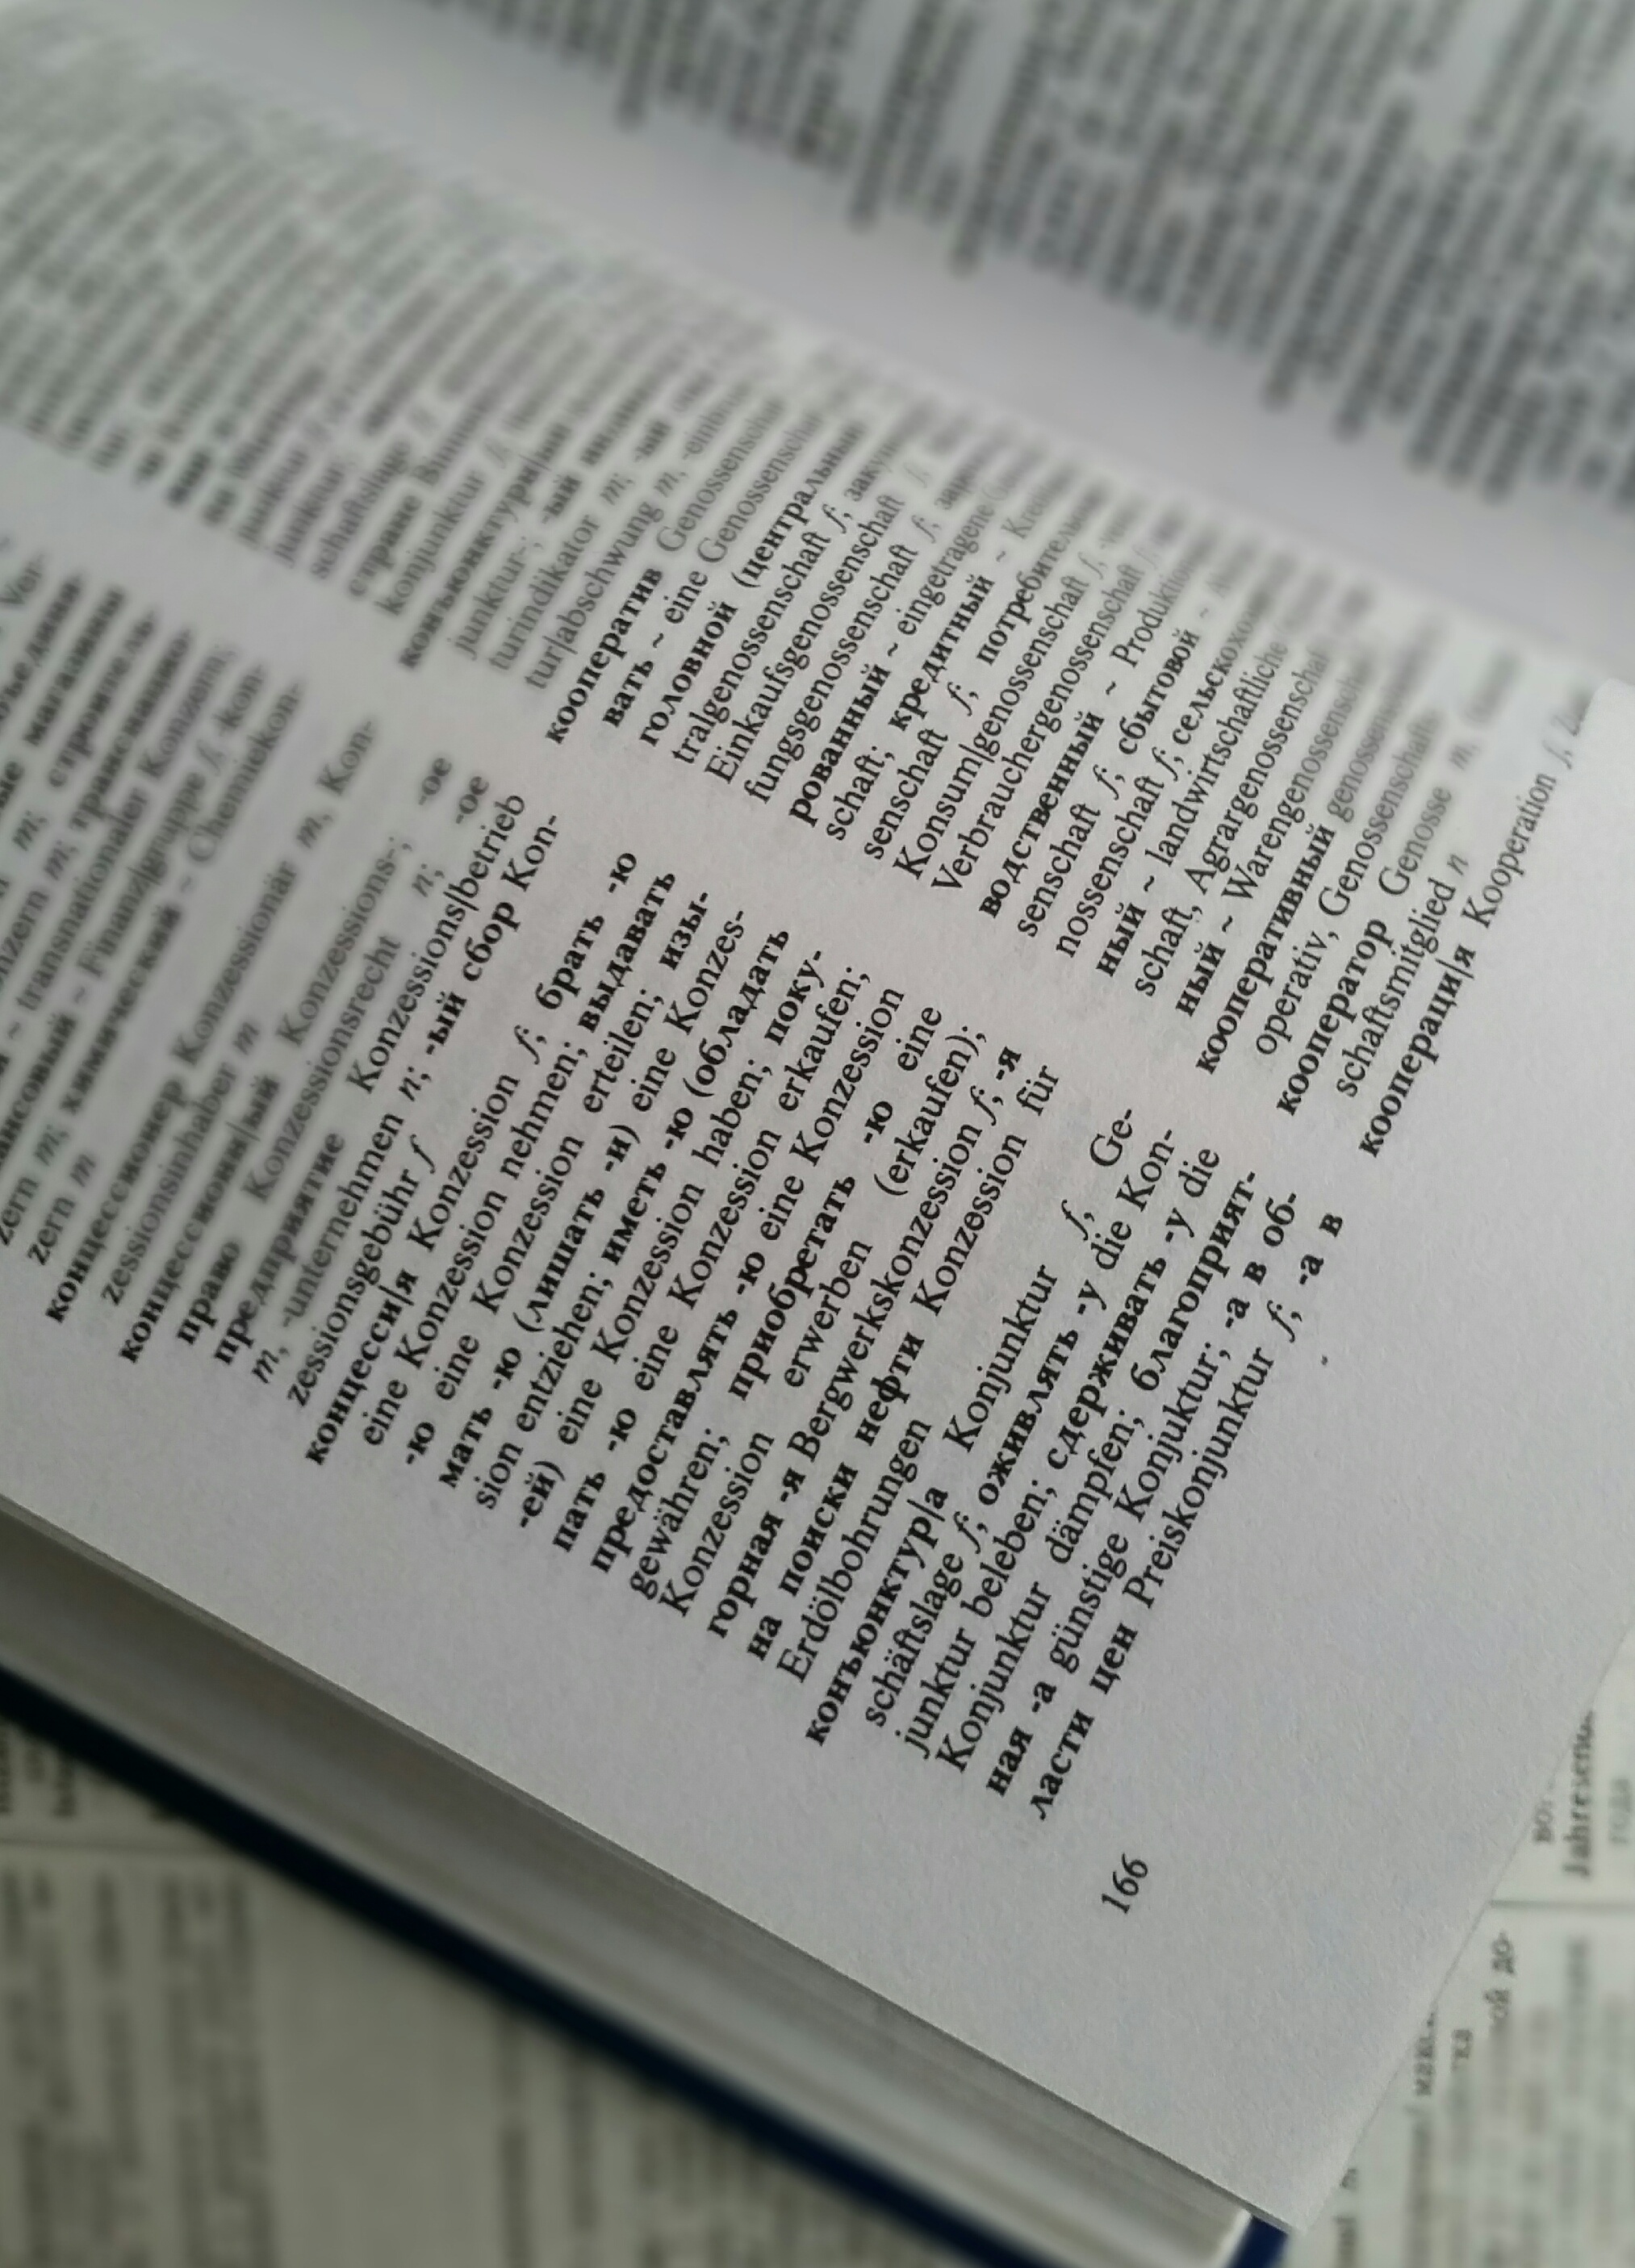
writing, newspaper, line, brand, font, art, design, text, handwriting, dictionary, document, russian german dictionary, economic dictionary